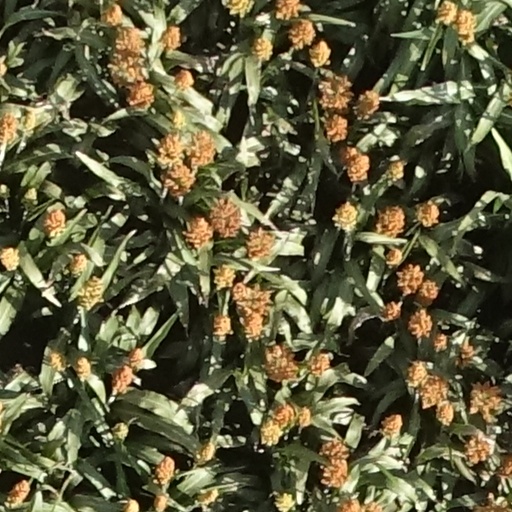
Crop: sorghum